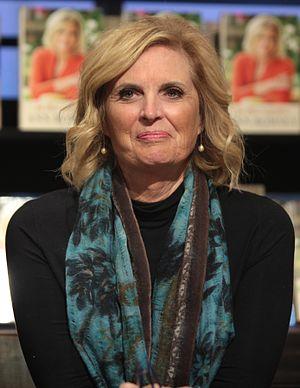
Ann Romney, née Ann Lois Davies le 16 avril 1949 à Bloomfield Hills, est une personnalité américaine, épouse de l'homme politique millionaire Mitt Romney.